Brewood Grammar School

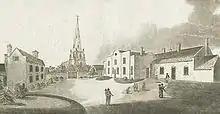

Brewood Grammar School was a boys' school in the village of Brewood in South Staffordshire, England.